Images of Organization

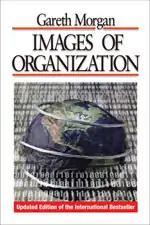
Book cover

Images of Organization is a bestseller book by Gareth Morgan, professor of organizational behavior and industrial relations at the Schulich School of Business at York University in Toronto, which attempts to unveil organization via a number of metaphors. It was first published in 1986.